Pampero (multiple rocket launcher)

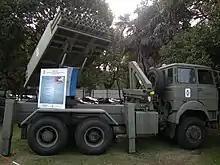
CP-30, Tecnopolis, 2008

Production progressed to the CP-30 MRL, which is able to use either the 105mm rockets from the Pampero or the new 127mm rockets, also called CP-30. This MRL is mounted in IVECO Trakker 6x4 trucks, in a similar way to the soviet Katyushas.